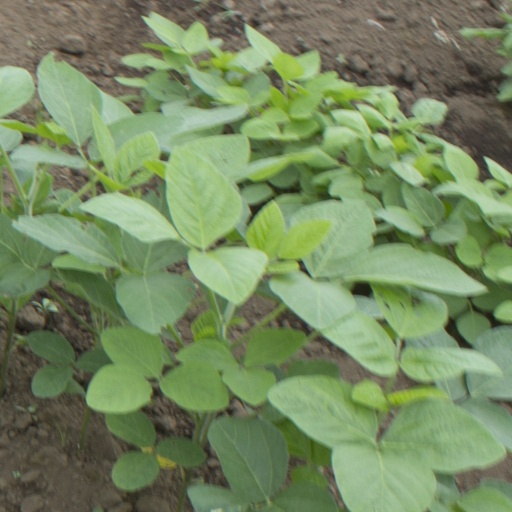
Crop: soybean